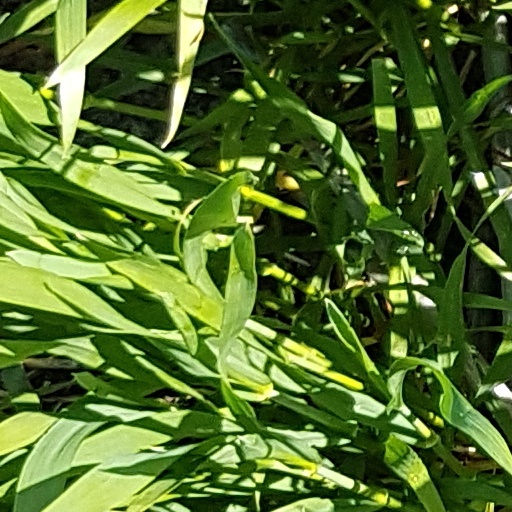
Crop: wheat